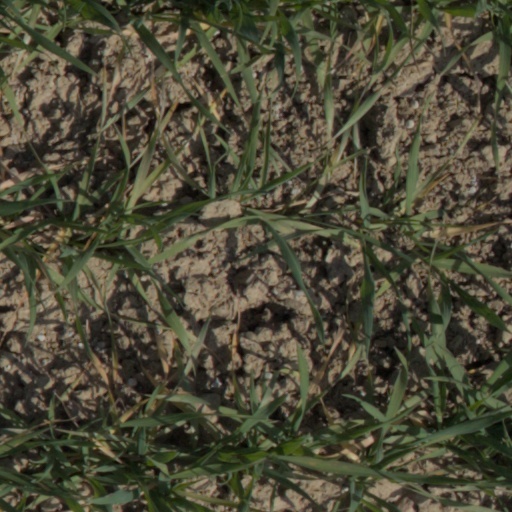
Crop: wheat